Savannah National Wildlife Refuge

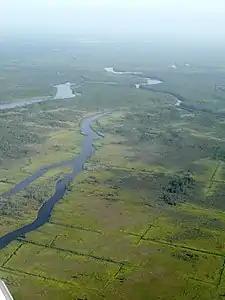
View of the northern section of the Savannah National Wildlife Refuge.

Known for its rich flora during the humid summer months, the region also supports a diverse wildlife population. The variety of birdlife within the Lowcountry is enhanced by its location on the Atlantic Flyway. During the winter months, thousands of mallards, pintails, teal and as many as ten other species of ducks migrate into the area, joining resident wood ducks on the refuge. In the spring and fall, transient songbirds stop briefly on their journey to and from northern nesting grounds.